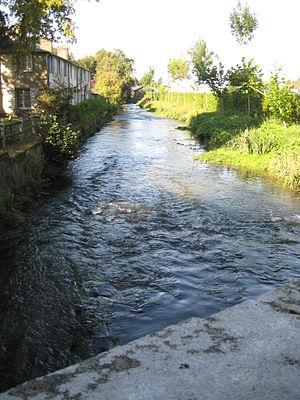
La Touques à Fervaques (Calvados, France)
La Touques est un fleuve côtier de Normandie qui naît aux confins du pays d'Ouche, du pays d'Auge, du Perche et de la campagne d'Alençon, près de Champ-Haut. Elle baigne principalement la ville de Lisieux et se jette dans la Manche entre Deauville et Trouville-sur-Mer. Son nom ancien, Algia, reste présent dans le pays d'Auge, pays normand que la Touques traverse.